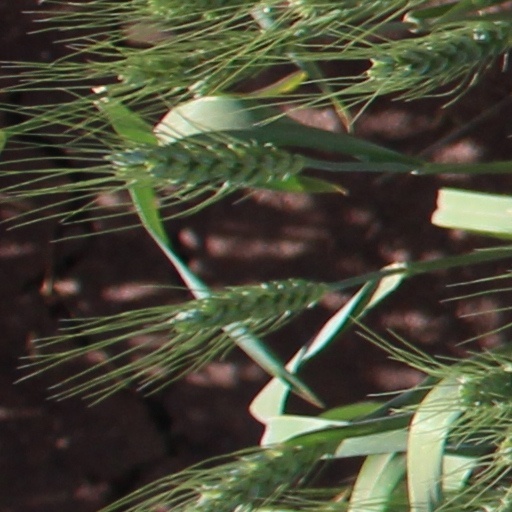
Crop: wheat